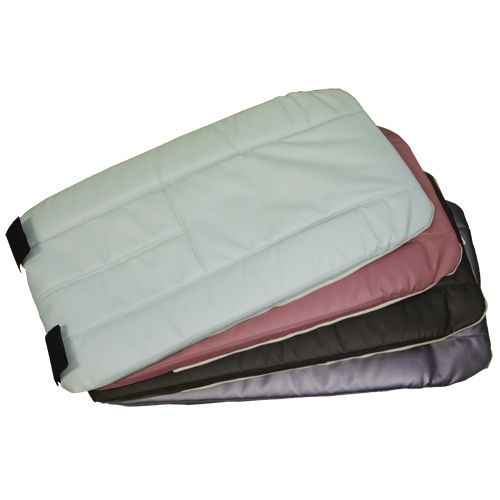
Front Backrest Cover Upholstery - Competible for Petra RMX, Lenox, and Empress RX/LX
Front Backrest Cover Upholstery for Petra RMX, Lenox, and Empress RX/LX Upgrade your salon's comfort and style with our premium Backrest Cover, designed specifically for Petra RMX, Lenox, and Empress chairs. Crafted from high-quality, durable materials, this backrest cover ensures long-lasting protection and a sleek, professional look. Its easy-to-clean fabric makes maintenance a breeze, while the precise fit guarantees a secure and wrinkle-free appearance. Perfect for busy salon environments, this backrest cover enhances the aesthetic of your chairs while providing extra comfort for your clients. Available in a range of elegant colors, it complements any salon decor and adds a touch of sophistication. Transform your salon experience with this essential accessory. Available : Chocolate, Pearl Purple, Rosewood Red, Taupe Beige Dimensions: 24"L x 21"W x 19"H
Brand: toepia
Category: Business & Industrial > Hairdressing & Cosmetology > Pedicure Chairs